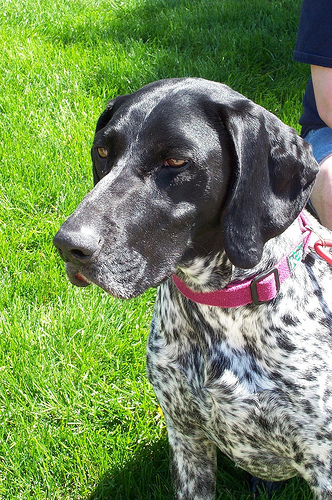
Animal: dog
Breed: german shorthaired